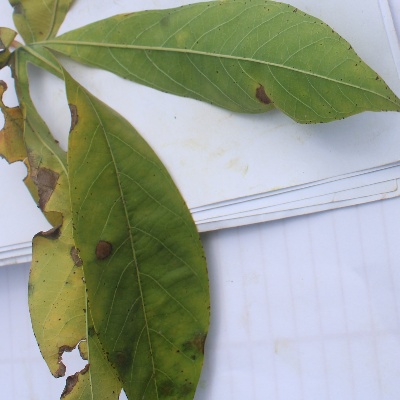
Crop: Cassava
Condition: brown spot